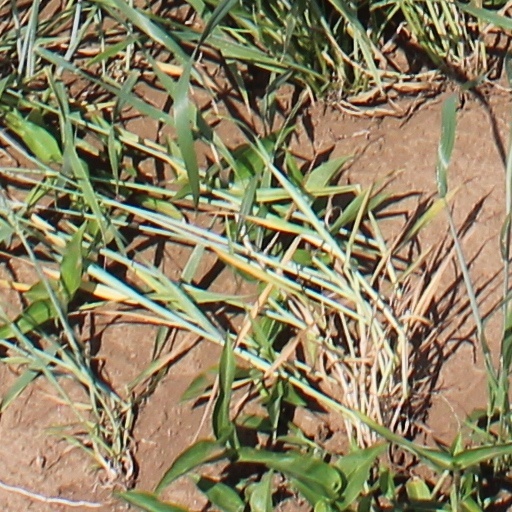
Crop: wheat